Faroese goose

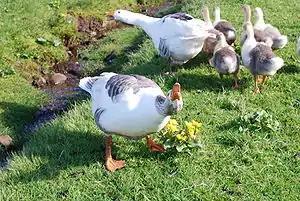
A Faroese goose family

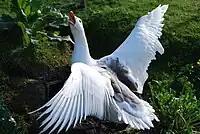
Goose in defensive position

The Faroese goose is probably the oldest form of tame goose in Europe and possibly the direct descendants of the tame geese that the Landnám folk brought from Scandinavia and the British Isles.